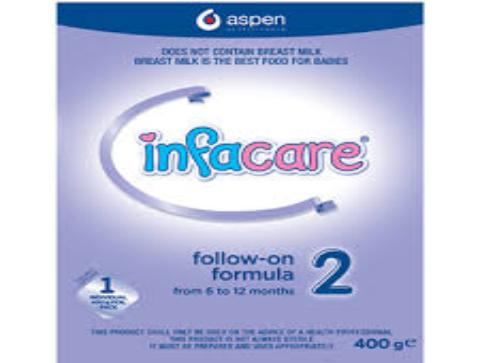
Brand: Infacare
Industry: Food